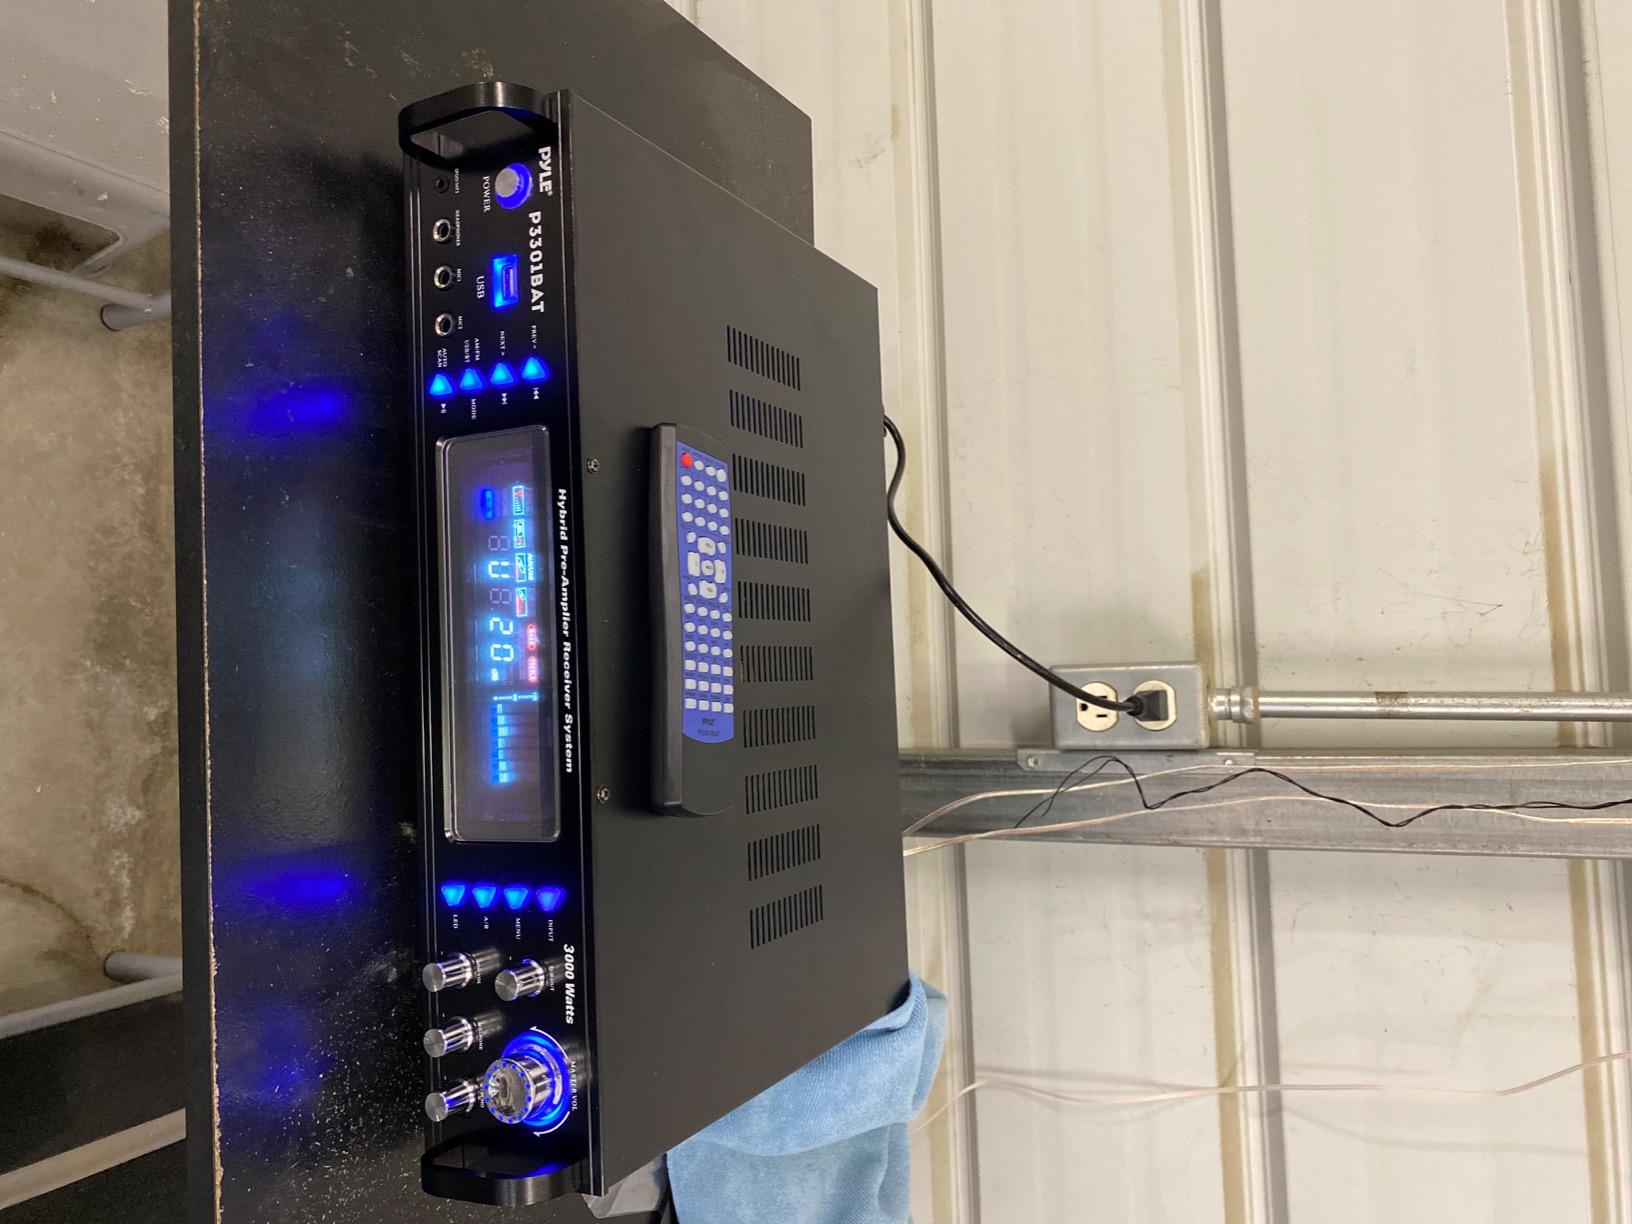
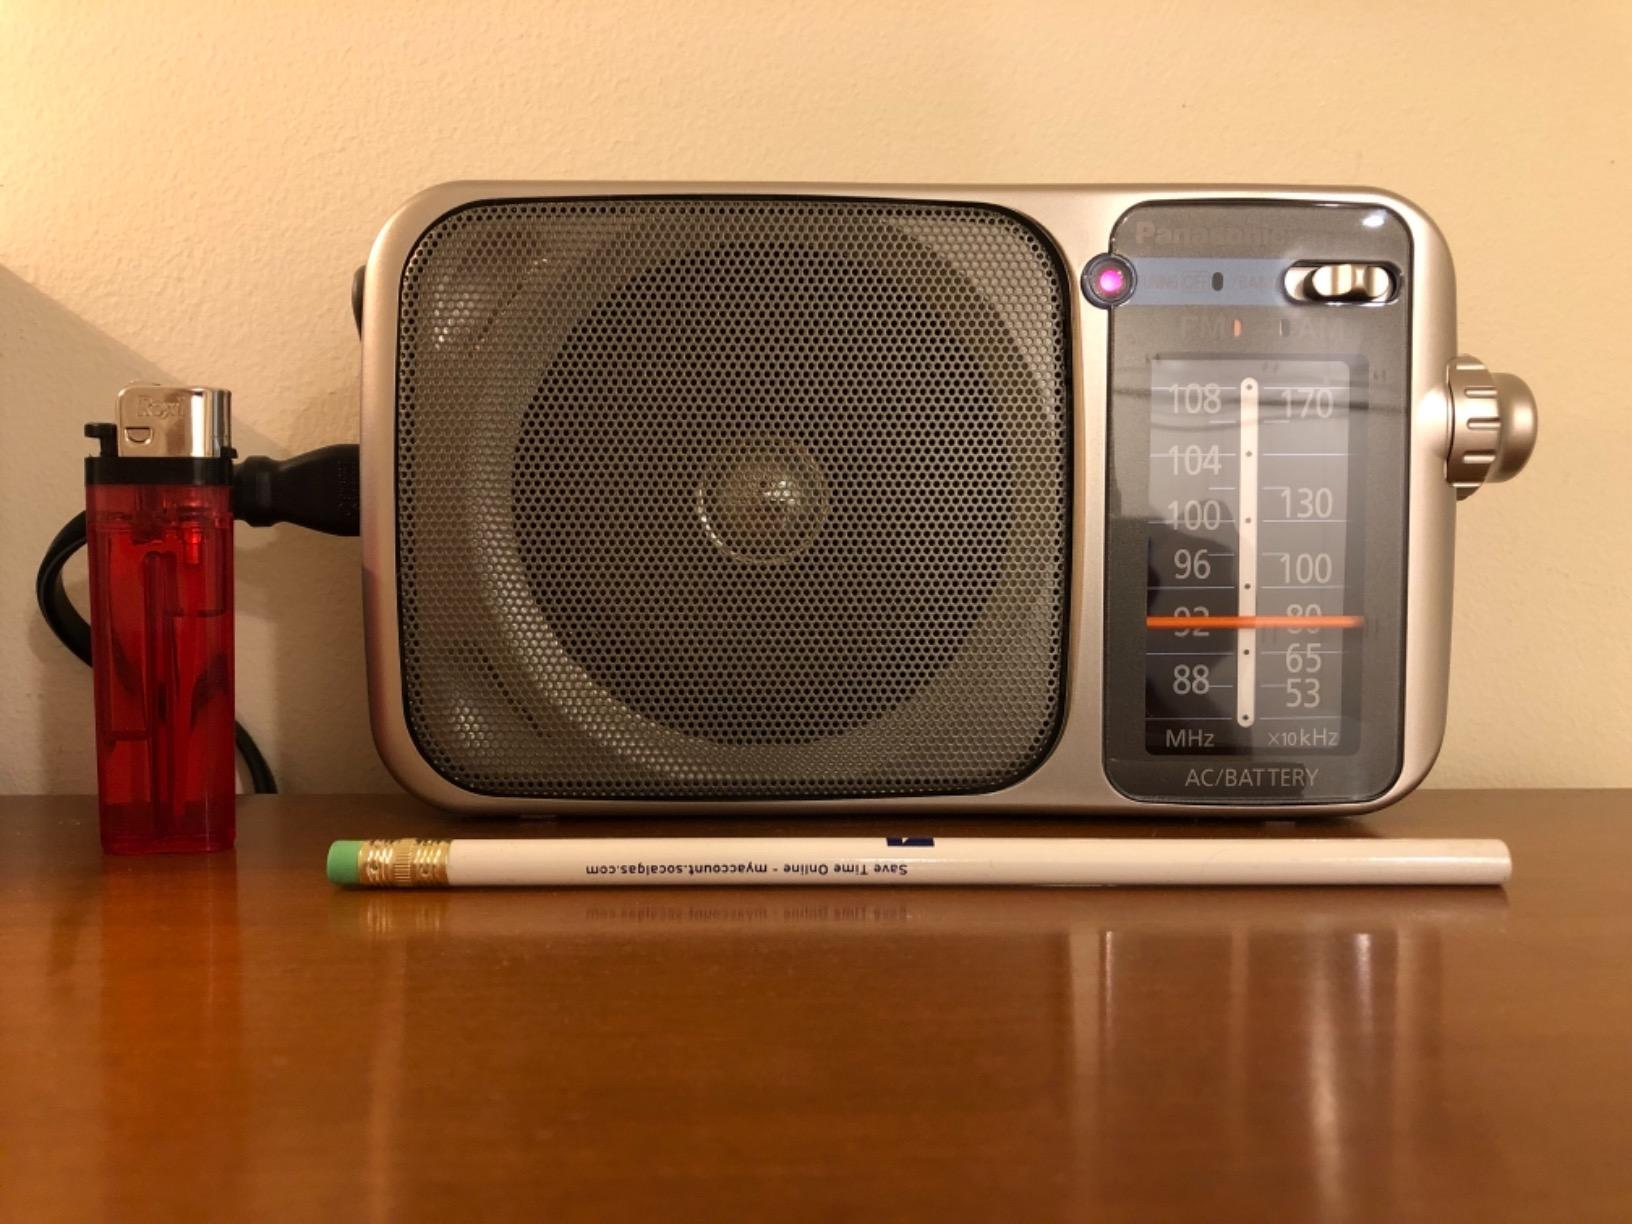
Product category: radio
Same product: no